Arthur Curry (DC Extended Universe)

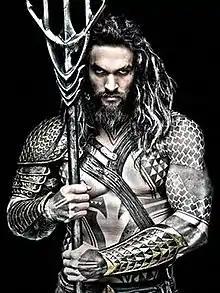
Promotional picture of Jason Momoa as Arthur Curry / Aquaman in "Batman v Superman: Dawn of Justice" (2016)

Arthur Joseph Curry, also known by his superhero moniker Aquaman, is a fictional character in the DC Extended Universe based on the DC Comics superhero of the same name. He is portrayed by American actor Jason Momoa. Originally appearing as a cameo in "", Curry had a prominent role in the film "Justice League" and its director's cut, and is later the subject of his own films "Aquaman" and "Aquaman and the Lost Kingdom". Momoa also cameoed in the first season finale of the HBO Max series "Peacemaker" and the film "The Flash". The DCEU marks Aquaman's first portrayal in cinema, with his character having been re-imagined as compared to his comics counterpart.